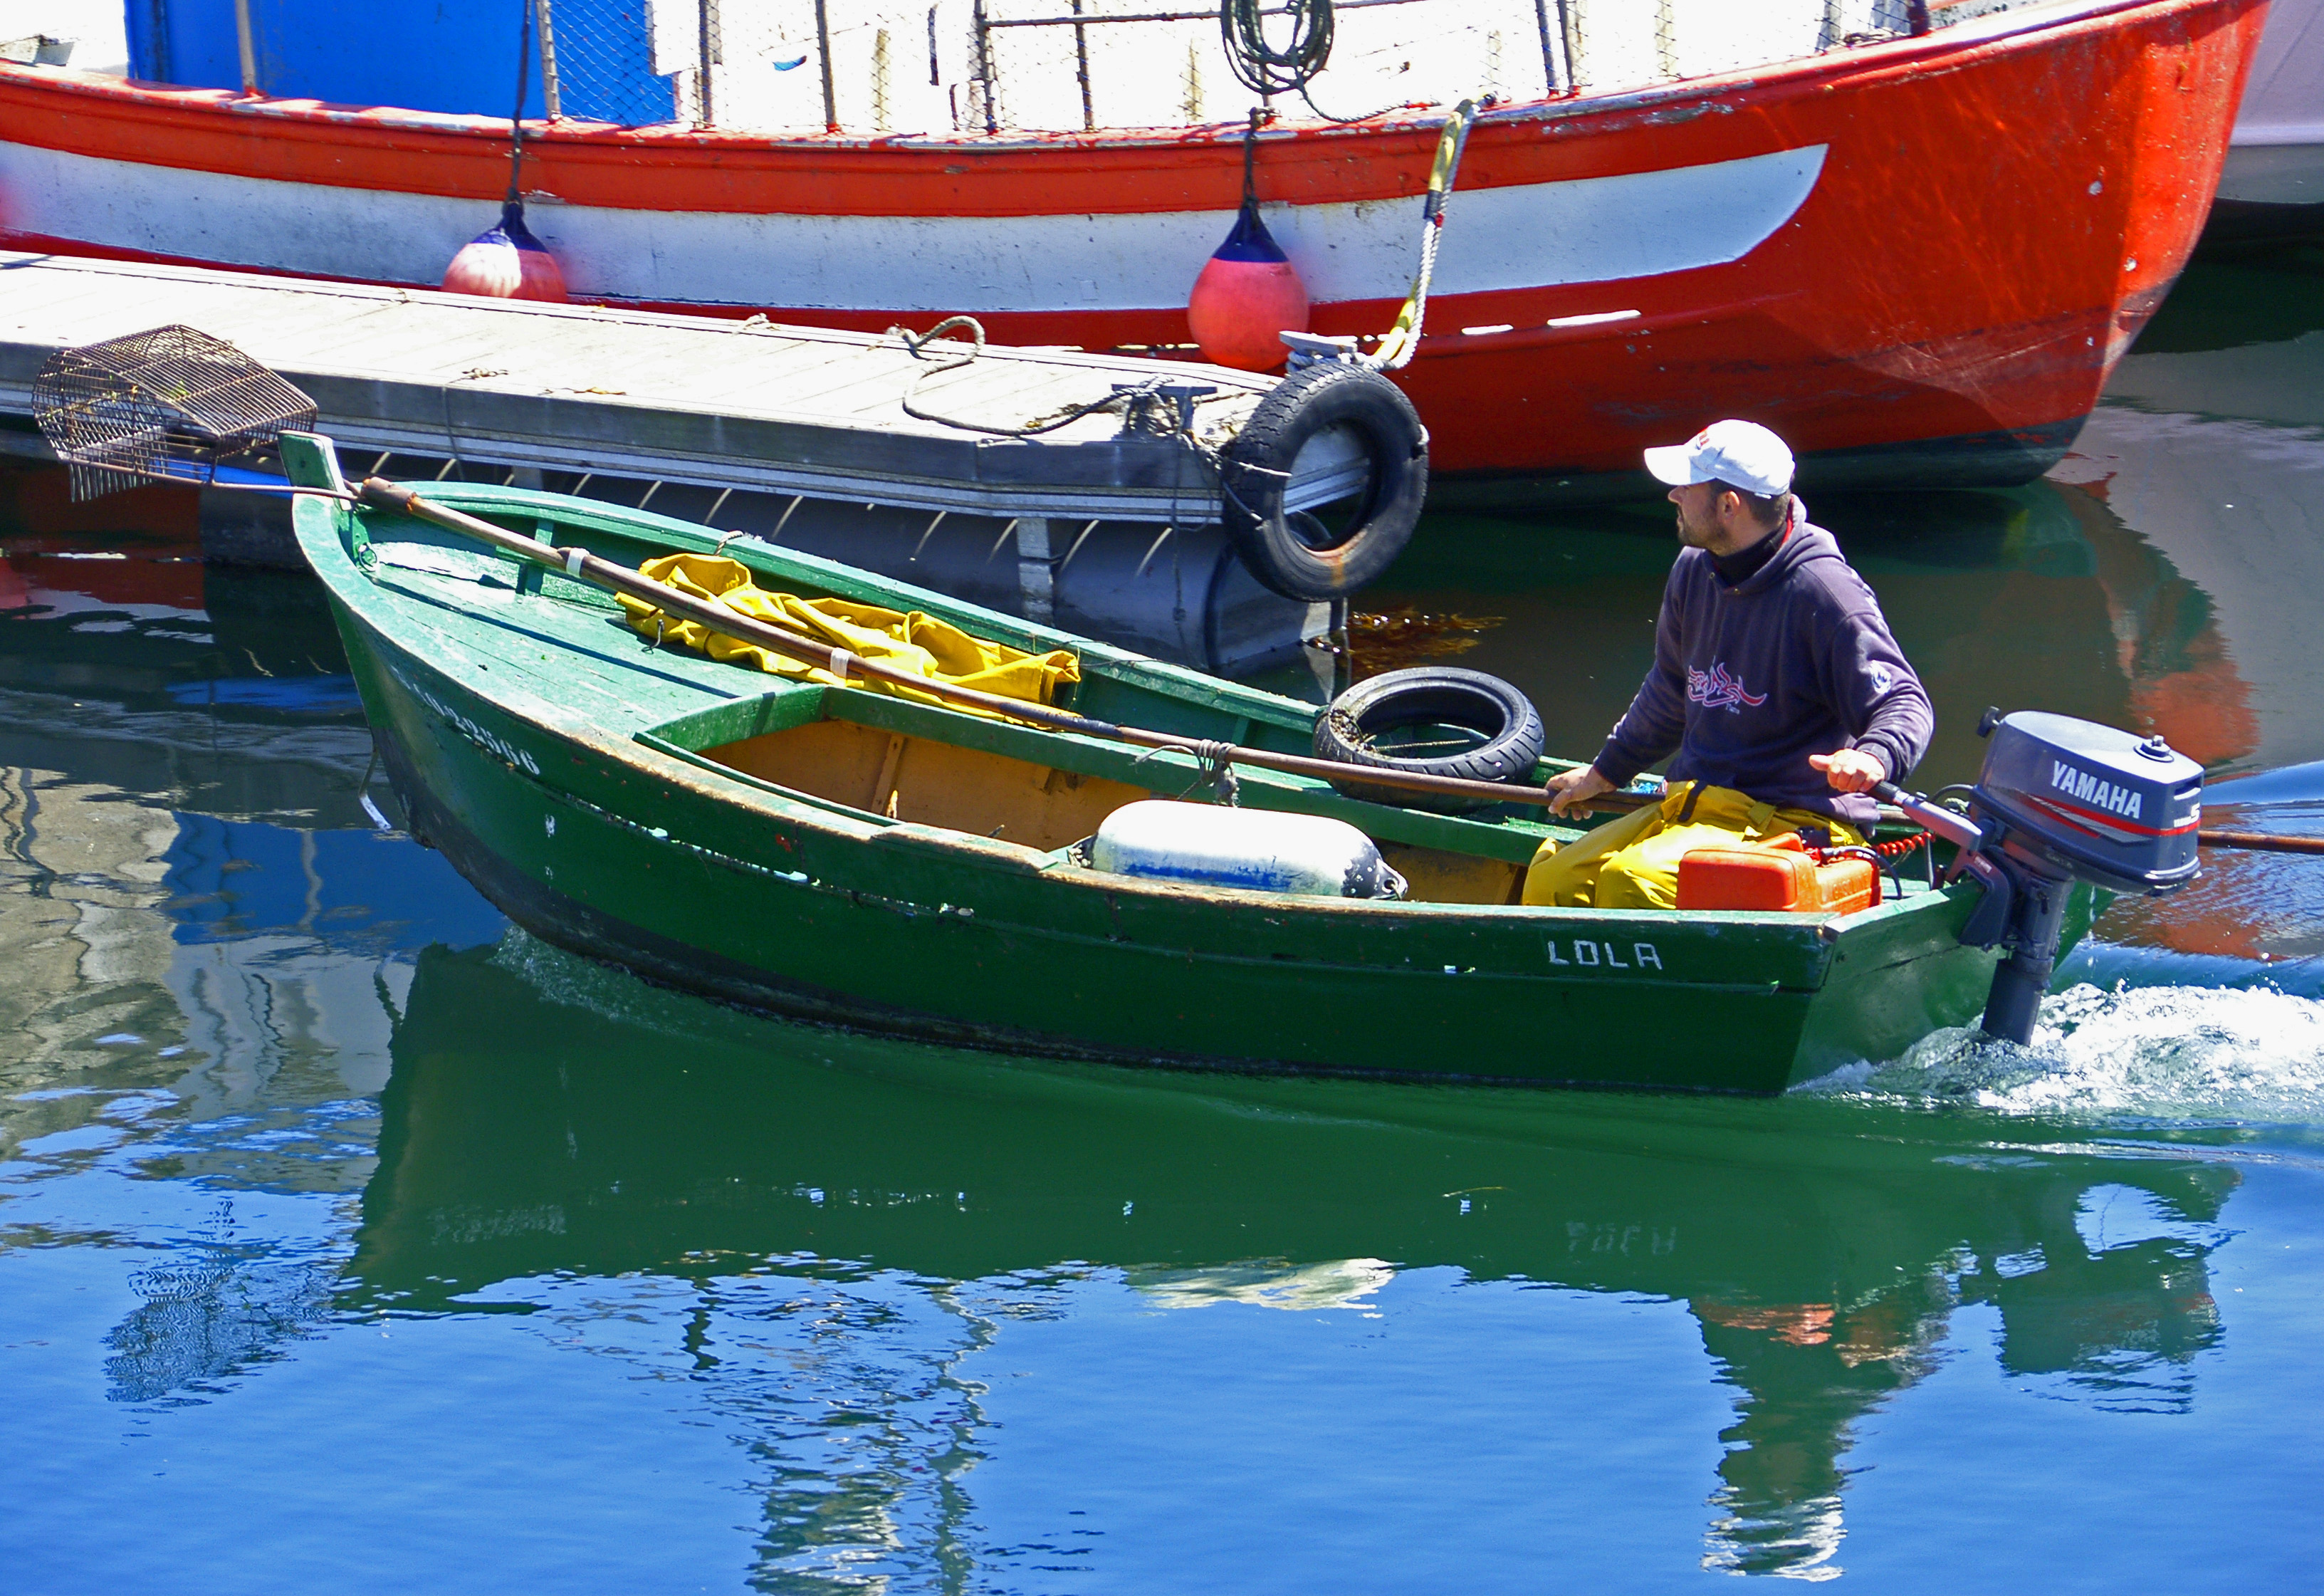
landscape, sea, boat, canoe, vehicle, sailboat, motorboat, la, boating, watercraft, ggl1, fishing vessel, coru agaliciaspainscenery, dinghy, skiff, watercraft rowing, dinghy sailing